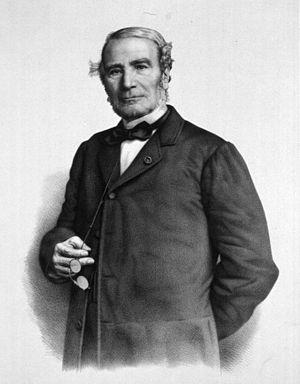
Antoine Alexandre Brutus Bussy, né à Marseille le 29 mai 1794 et mort à Paris le 1ᵉʳ février 1882, est un pharmacien et chimiste français.